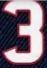
Number: 3